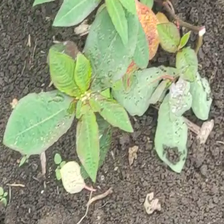
Weed species: Moti_dudhi(Euphorbia_geneculata_L)